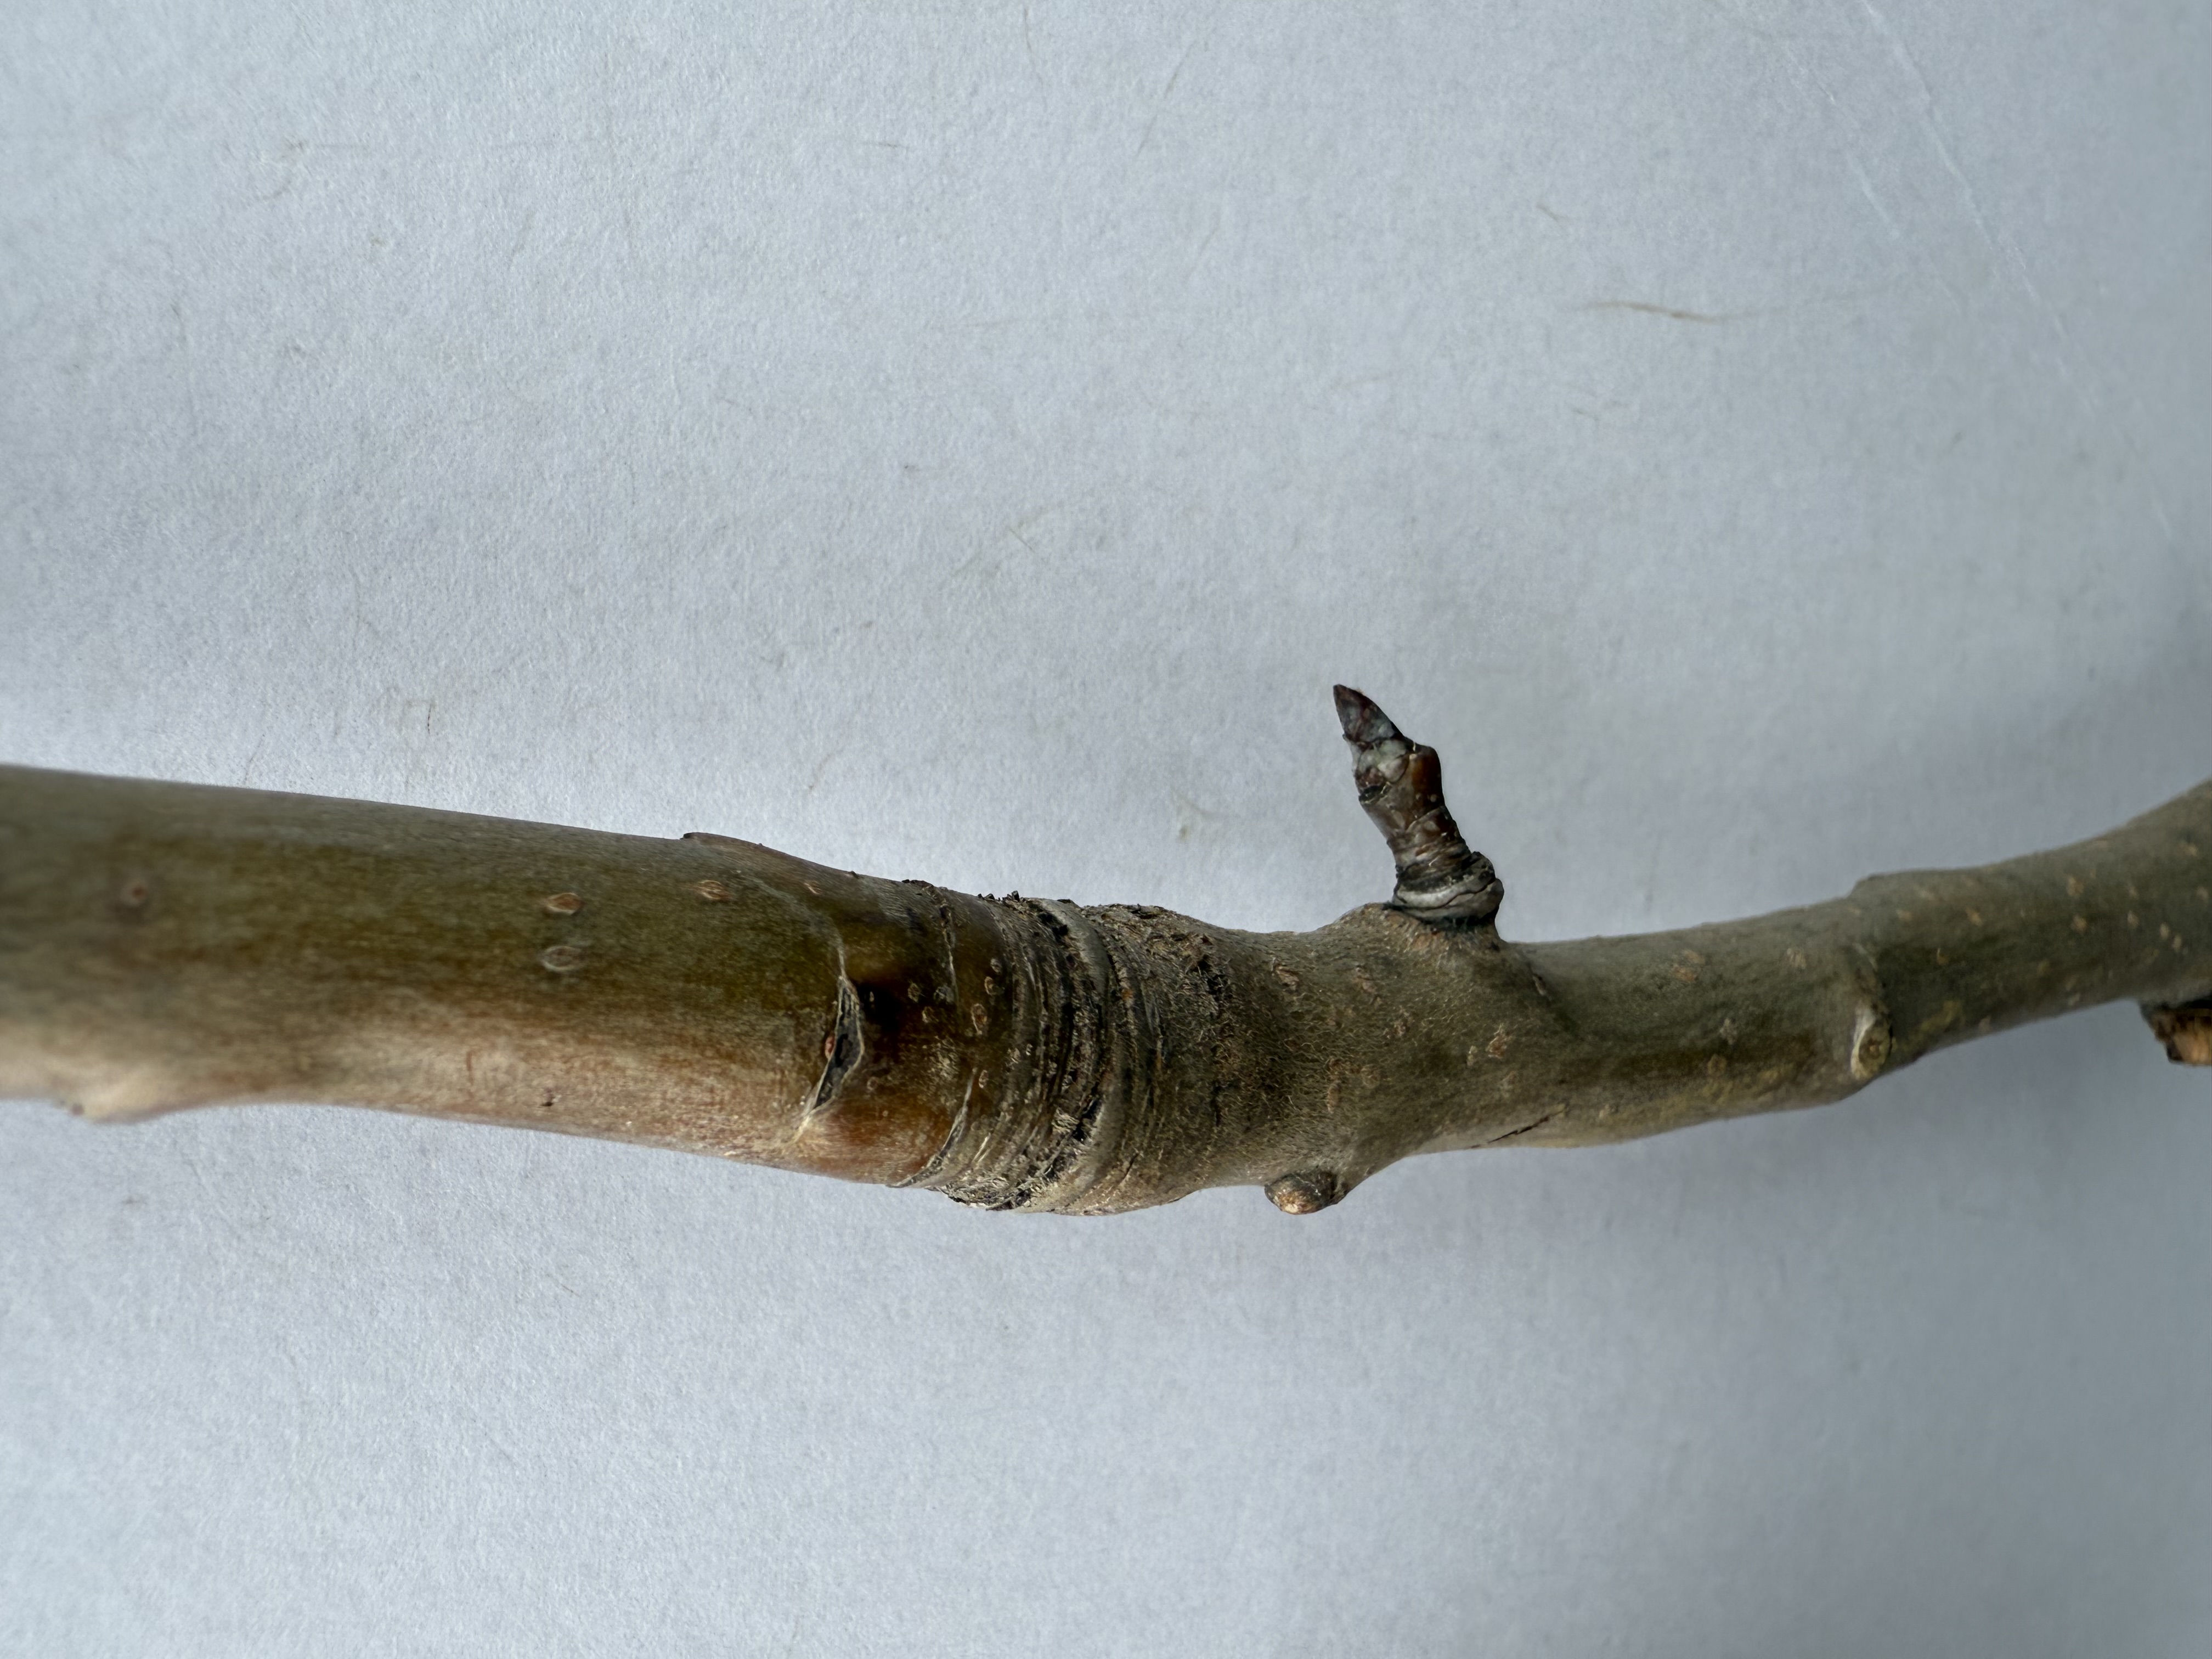
Variety: Deveci Pear